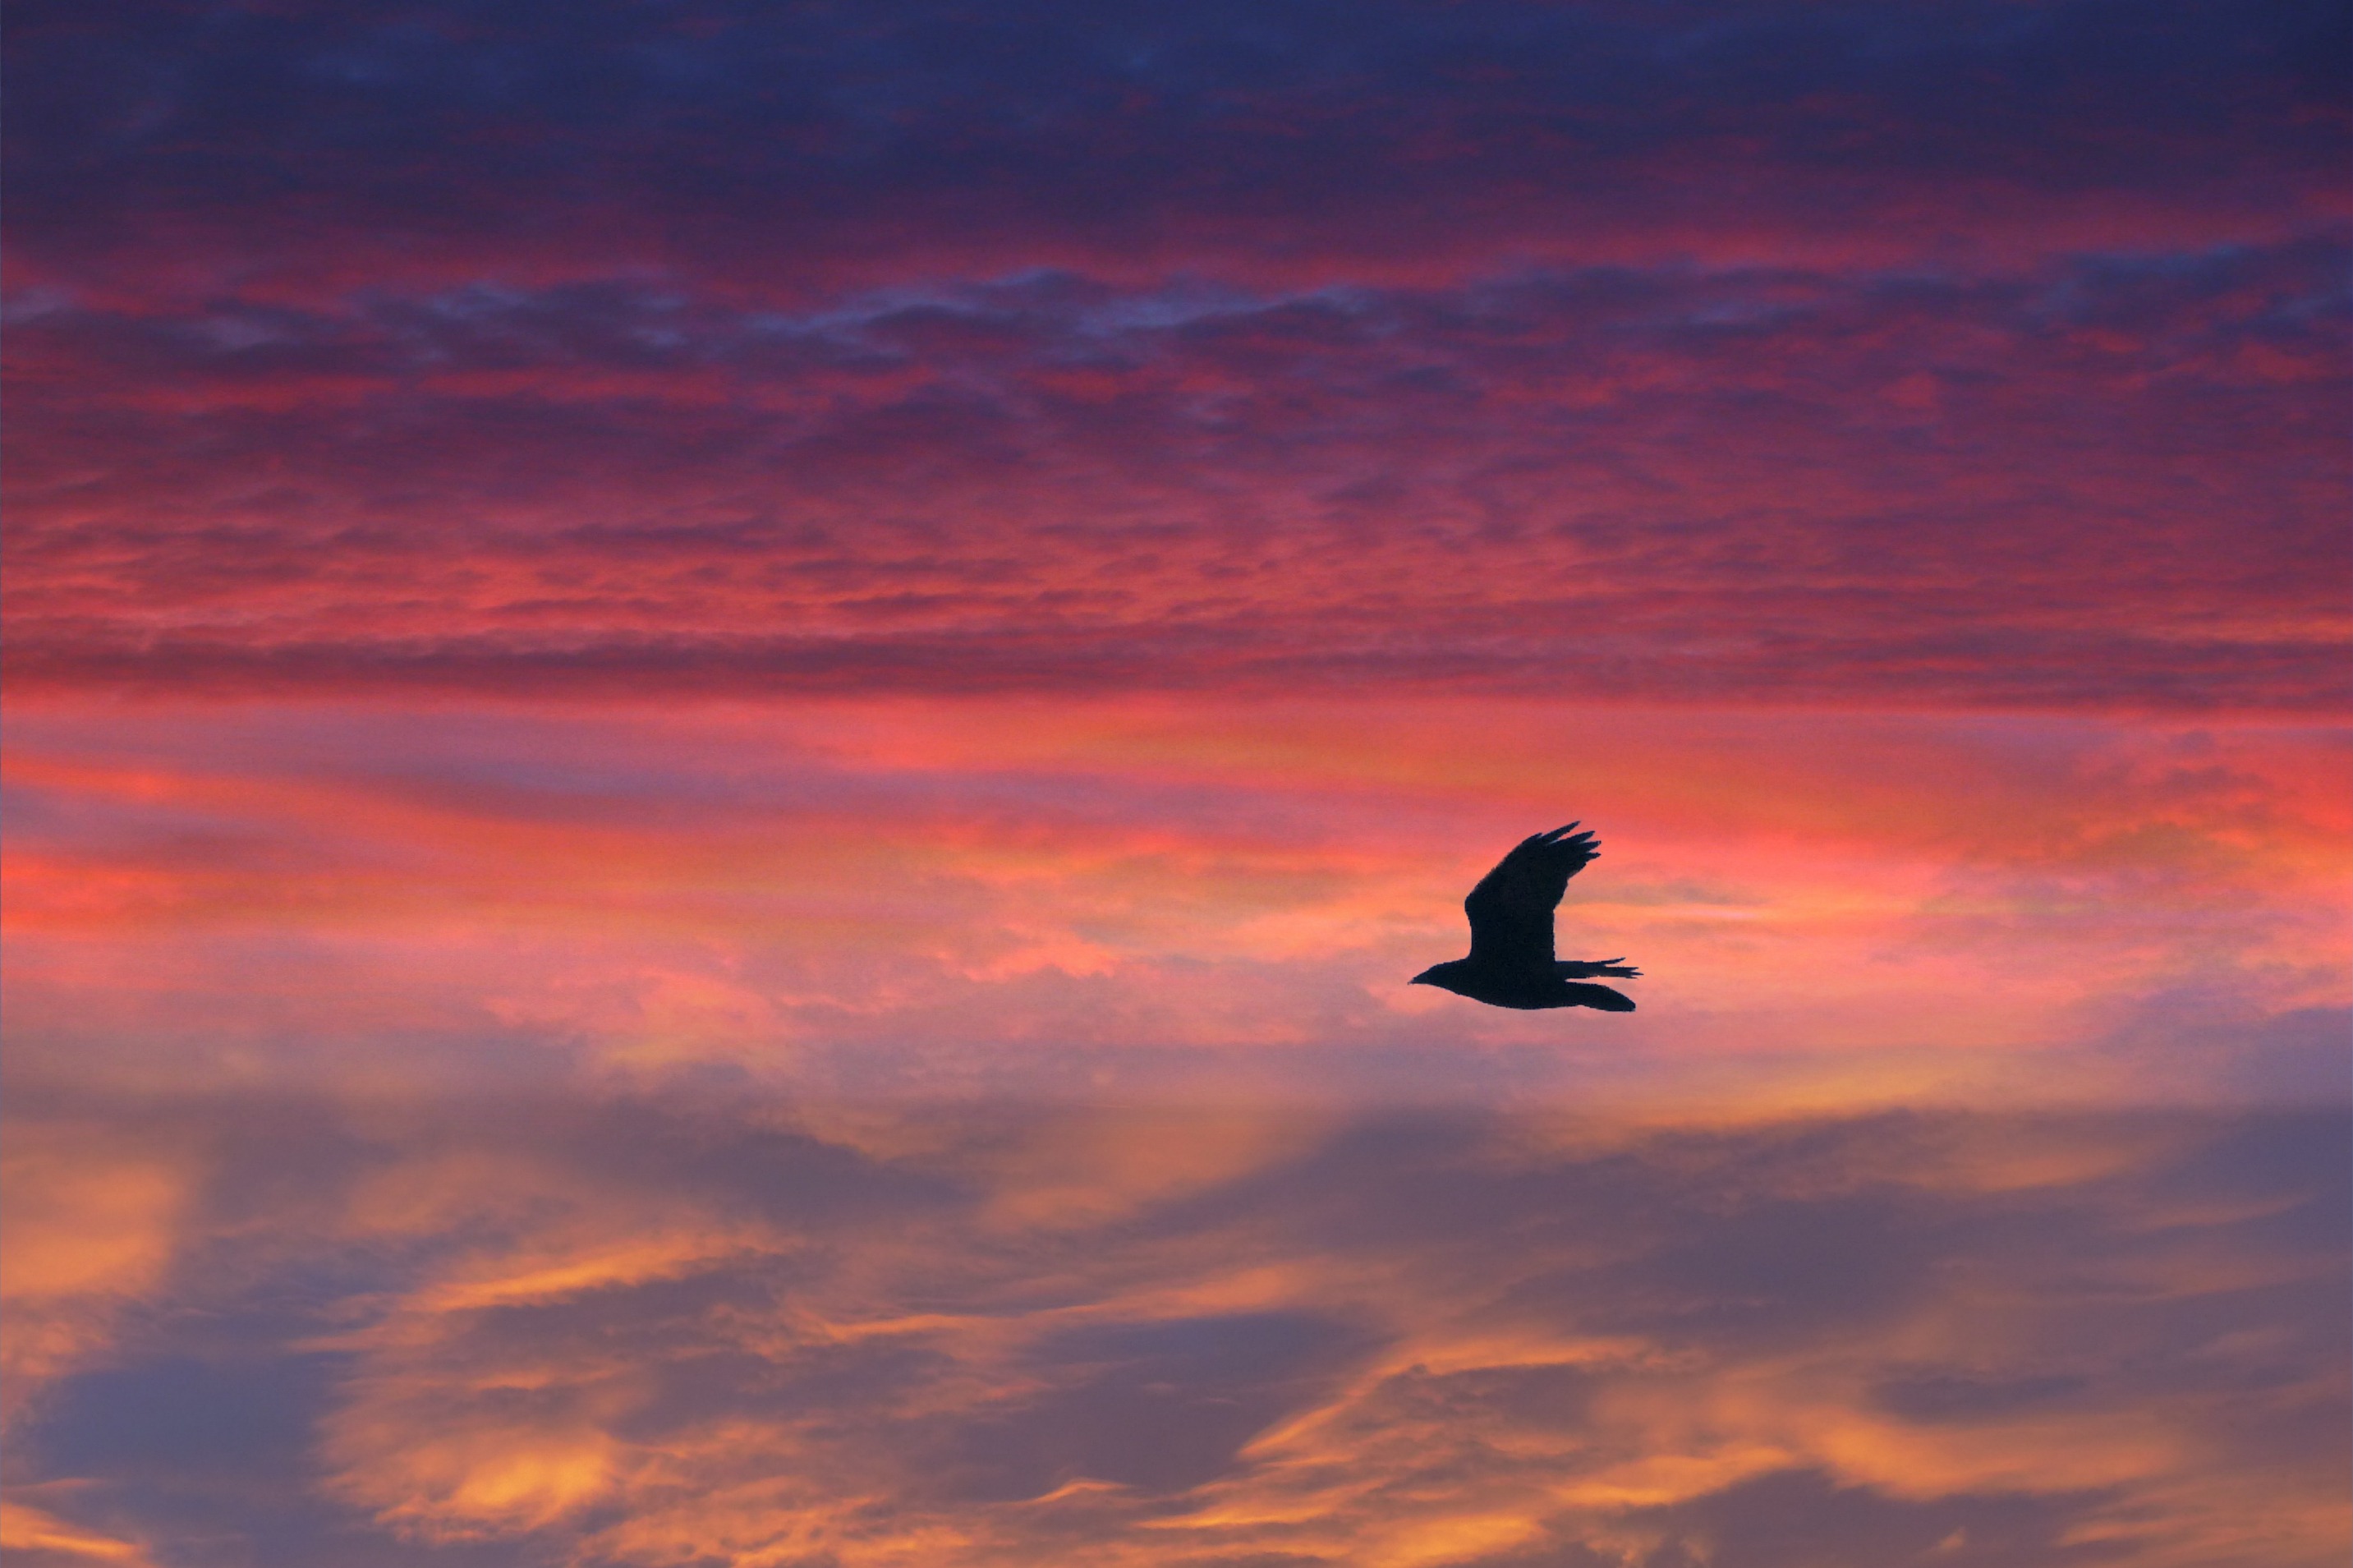
sea, nature, horizon, bird, cloud, sky, sun, sunrise, sunset, sunlight, morning, dawn, animal, flying, dusk, wildlife, evening, red, clouds, feathered, afterglow, meteorological phenomenon, atmosphere of earth